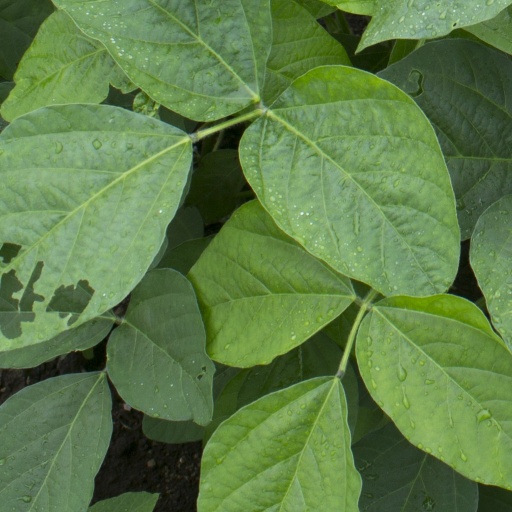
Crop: soybean